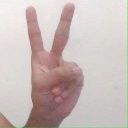
अक्षर: क